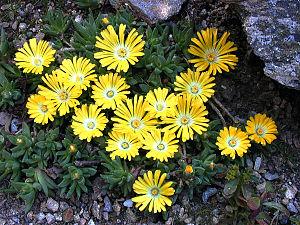
Plante d'Afrique du sud de 3 à 5 cm. Zone 5 (Photo en culture)
Delosperma congestum est une espèce végétale de la famille des Aizoaceae. Cette plante plantes succulentes d'Afrique du Sud, haute de 3 à 5 cm, forme un tapis au feuillage persistant en hiver. Rupicole, elle couvre le haut de muret, pousse entre les dalles ou dans les recoins des escaliers en pierre.